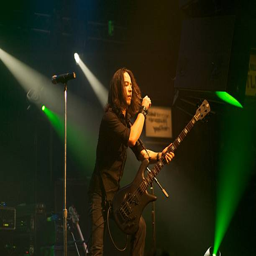
person performs with the band .